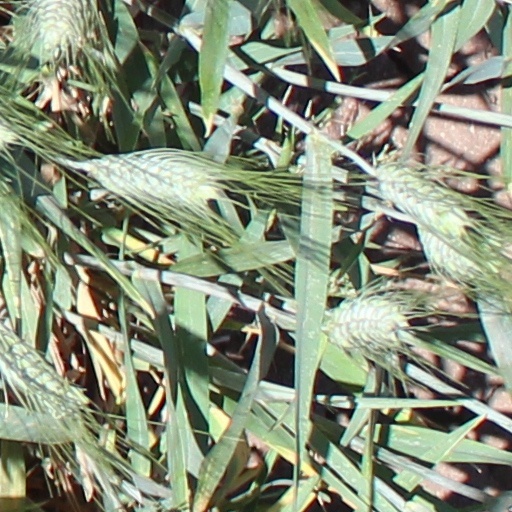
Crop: wheat